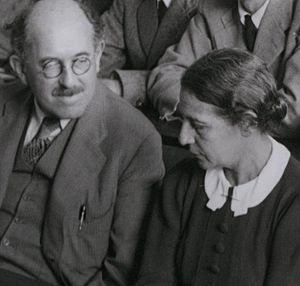
Otto Stern est un physicien allemand. Il est lauréat du prix Nobel de physique de 1943 « pour ses contributions au développement de l'épitaxie par jet moléculaire et sa découverte du moment magnétique du proton ».